Thomas Bury (judge)

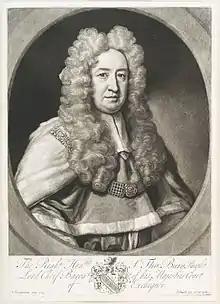
Sir Thomas Bury

Thomas Bury (1655–1722) was an English judge. He took part in the decision regarding the 1704 Aylesbury election. King George I raised Bury to the position of Chief Baron of the Exchequer.